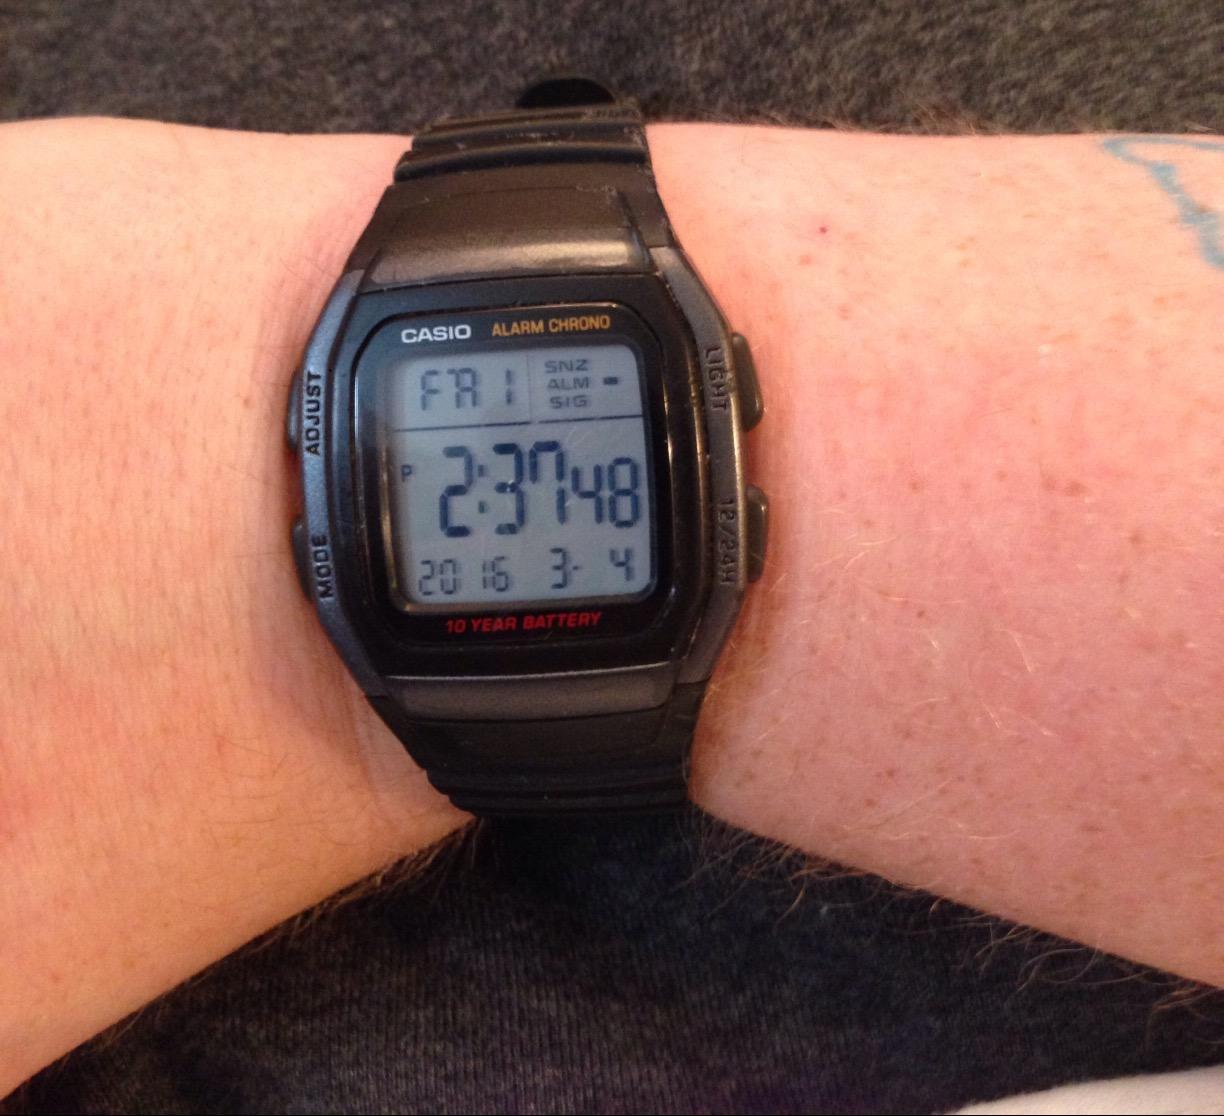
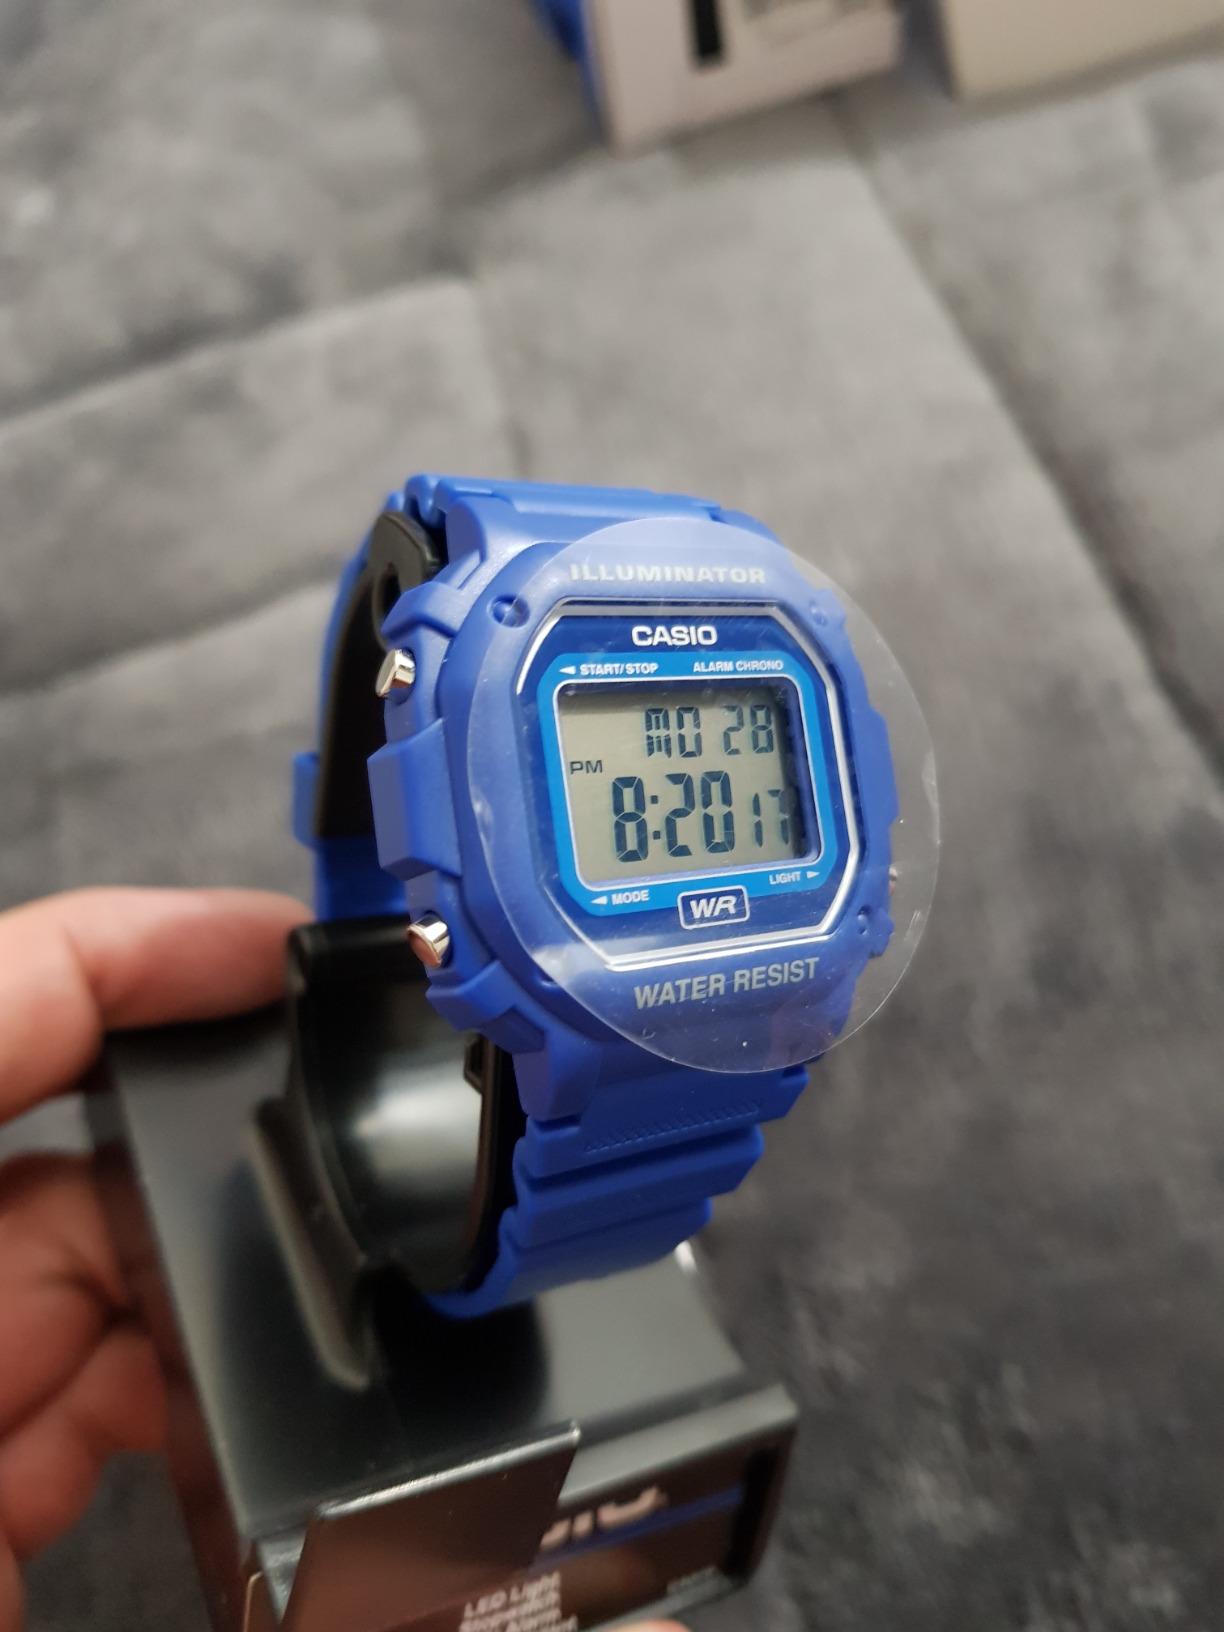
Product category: accessories_watch
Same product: no